Mohawk Valley Gateway Overlook

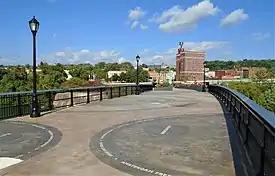
The walkway looking north

The idea to build a pedestrian bridge to connect the north and south sides of the city was proposed in an updated version of the city's comprehensive plan which was released in 2003. Paul Tonko, who was a New York State assemblyman, fought for the inclusion of $16.5 million for the project in the Rebuild and Renew New York Transportation Bond Act of 2005. The act authorized a total of $2.9 billion in borrowing for statewide transportation-related projects and was approved by referendum in November 2005.